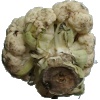
Label: cauliflower